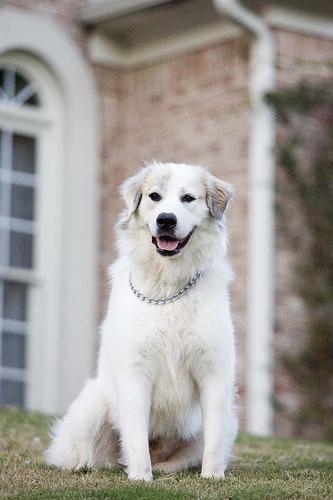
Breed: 225-n000073-Great_Pyrenees